Trip Hawkins

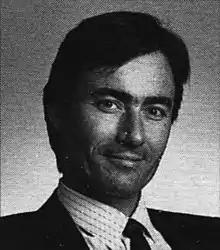
Hawkins in 1987

A fan of the Strat-O-Matic Football pen and paper games, Hawkins started his first business as a teenager trying to create a knockoff version. He borrowed $5,000 from his father to start up the venture and advertised his game in NFL Game Programs, but the business failed. Eventually, he received his first computer and became interested in creating a digital football game, because it would allow players to avoid the challenging math of the game, which was all handled internally.